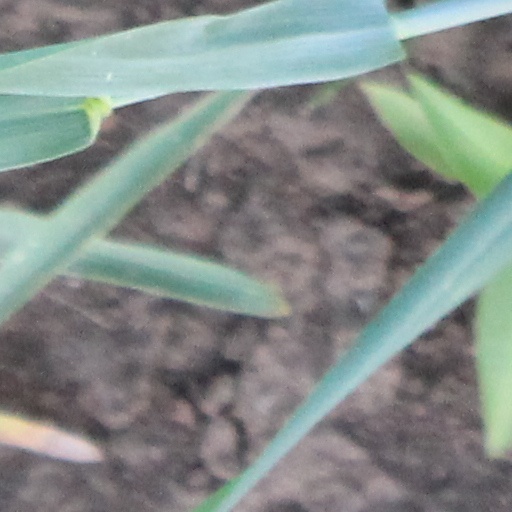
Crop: wheat